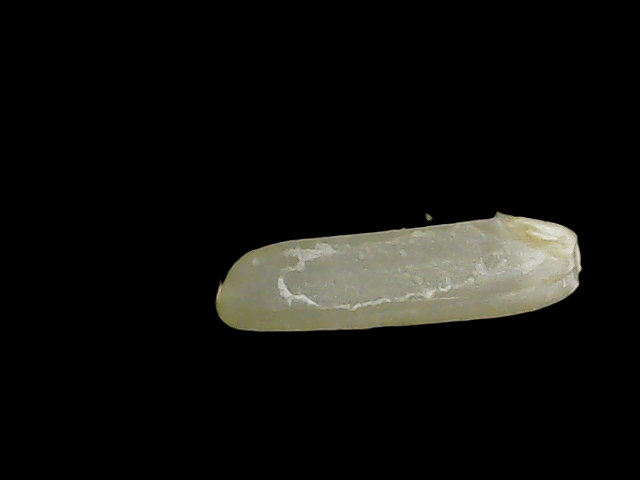
Rice variety: Binadhan19